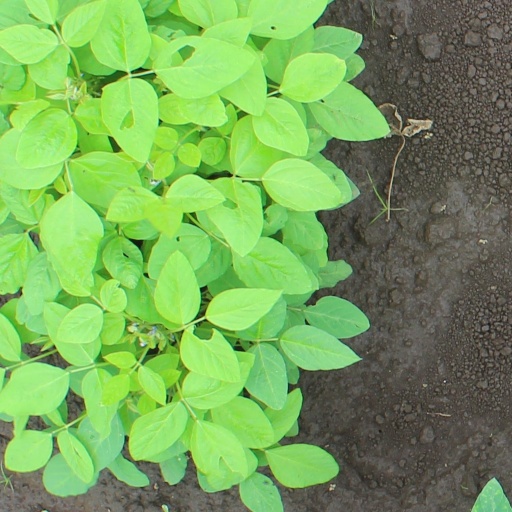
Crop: soybean